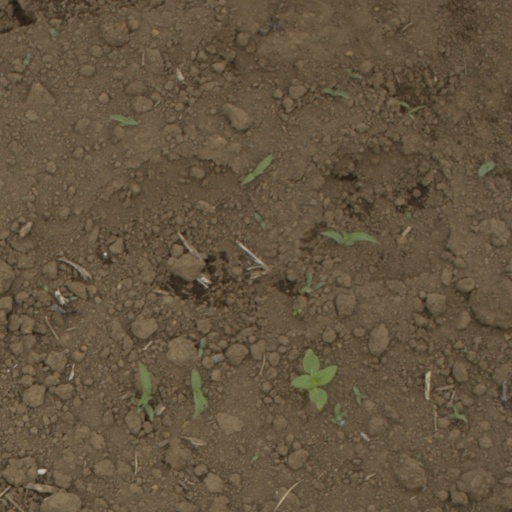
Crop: Jerusalem artichoke